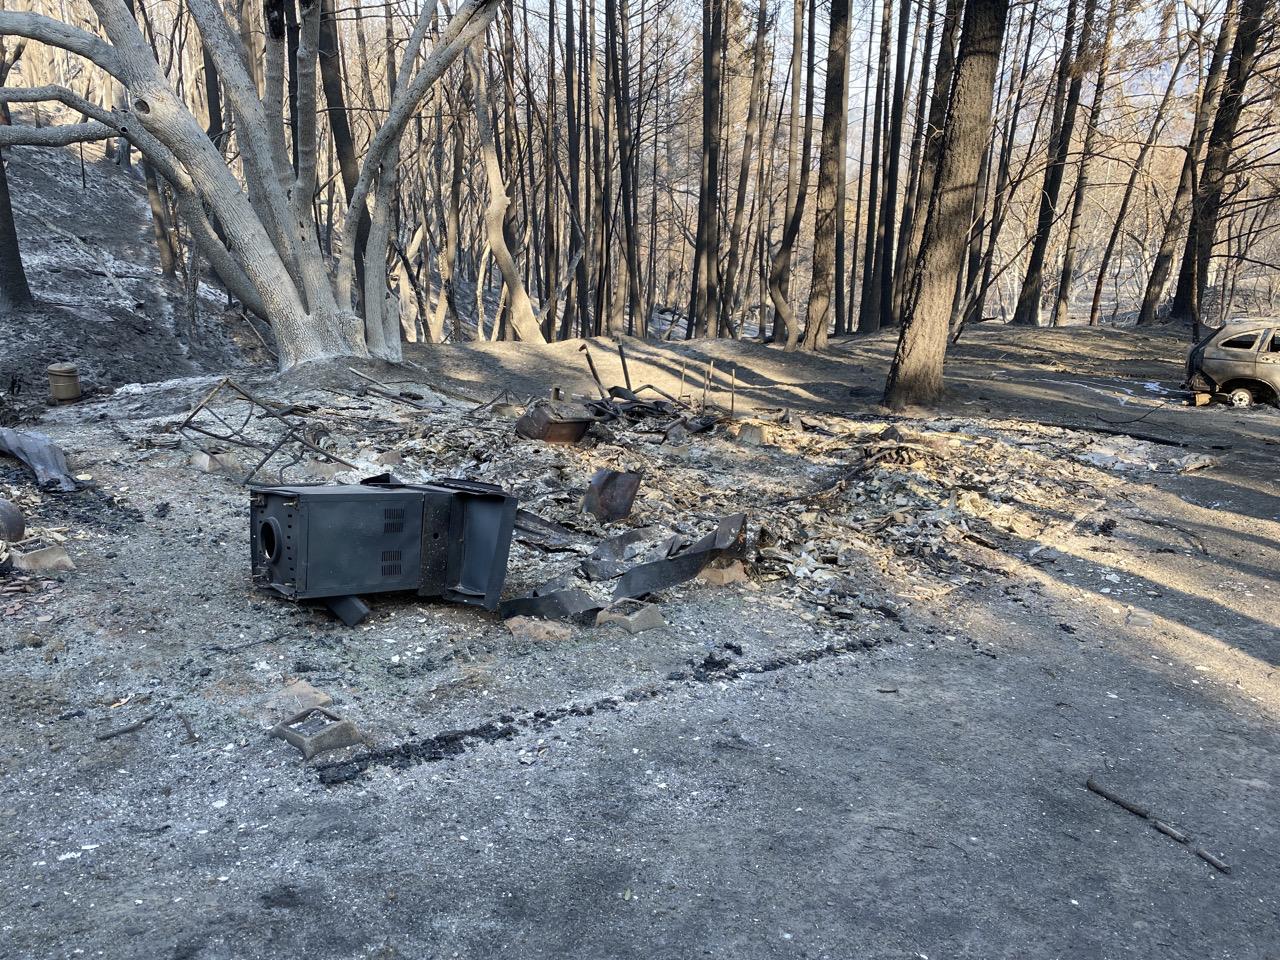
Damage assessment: destroyed